Nightmare Academy

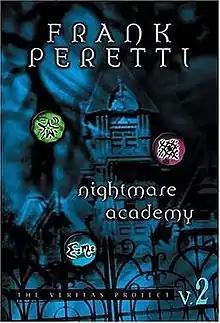
First edition

Nightmare Academy is a 2002 Christian fictional novel by Frank Peretti and the second novel in the Veritas Project series authored by Frank Peretti. The book was one of the ALA's young adult book picks for 2004.